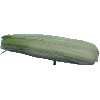
Label: Corn Husk 1